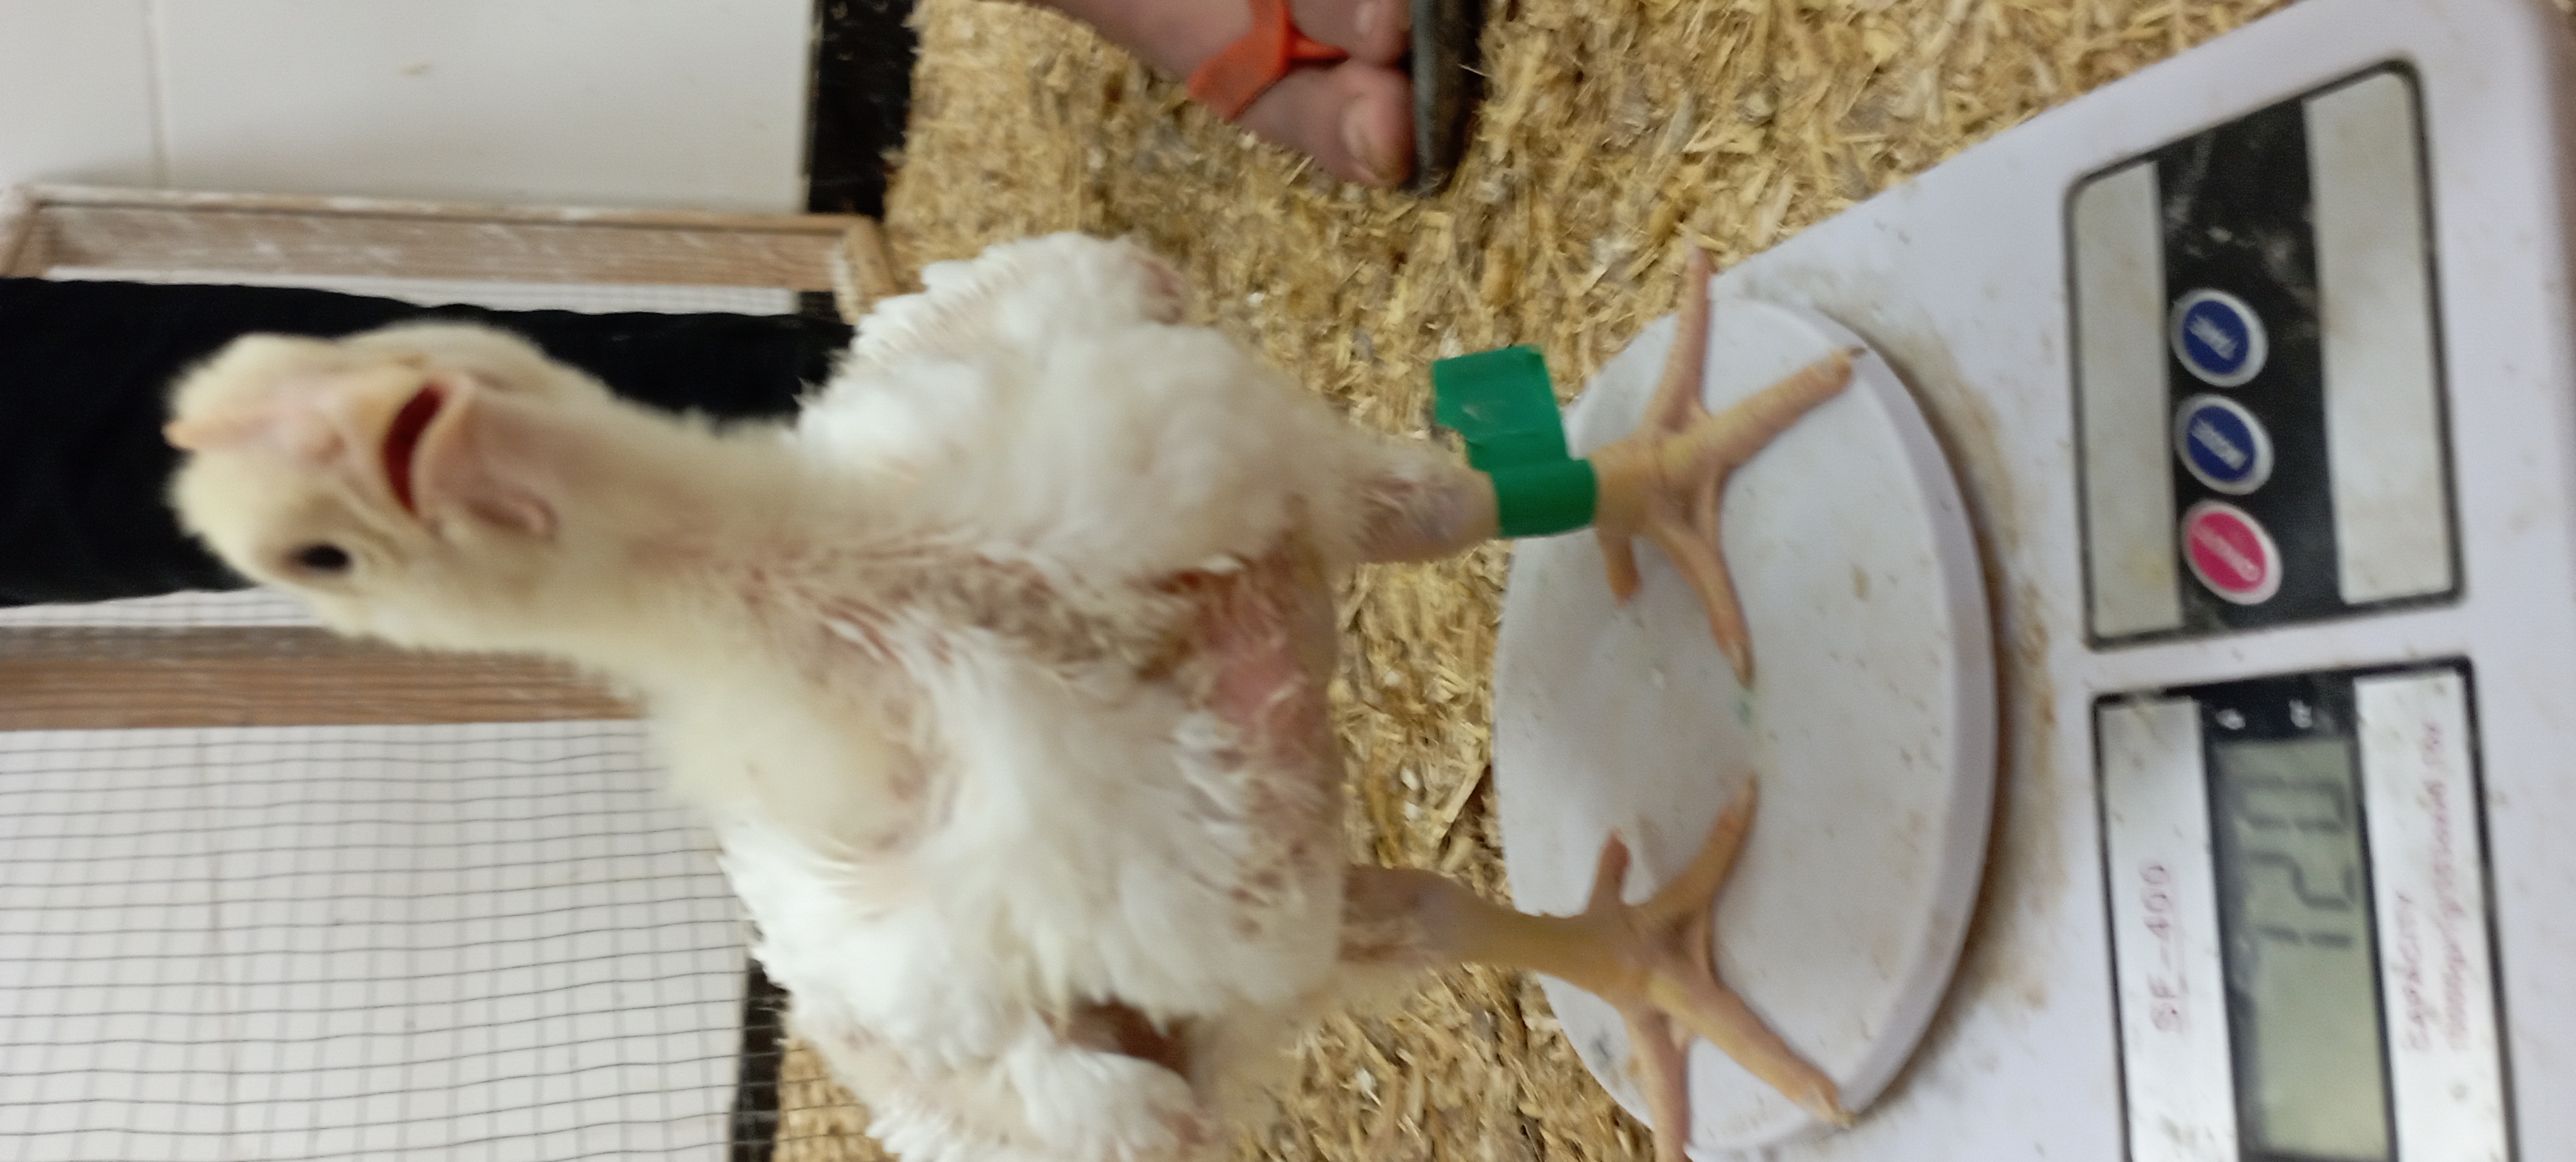
Weight: 718 g